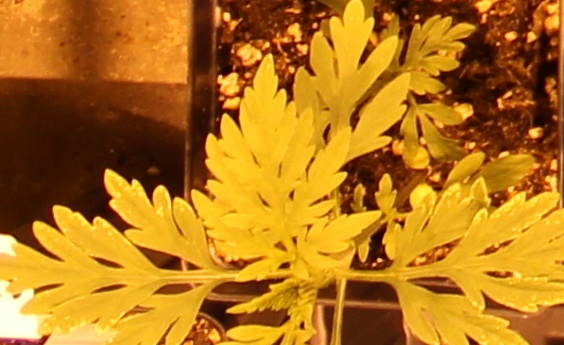
Label: Ragweed